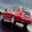
Label: automobile